Trinidad and Tobago at the 2020 Winter Youth Olympics

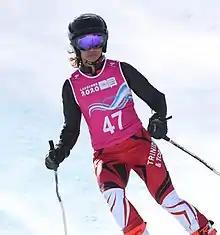
Abigail Vieira during the super-G competition

Trinidad and Tobago qualified one female skier. Viera was born in the United States, but chose to compete for her parents' birth country.